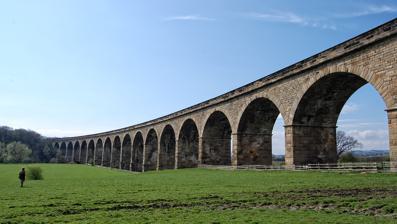
Building: Arthington Viaduct
Country: United Kingdom
Year built: 1849
Railway viaduct in North Yorkshire, England Arthington Viaduct Arthington Viaduct , listed and also known as the Wharfedale Viaduct , carries the Harrogate Line across the Wharfe valley between Arthington in West Yorkshire and Castley in North Yorkshire , England. It is a Grade II listed structure. The viaduct was built, between 1845 and 1849, in a curve some 500 yards (460 m) in length, with 21 semi-circular arches on high piers . Construction was supervised by Chief Engineer of the Leeds and Thirsk Railway Thomas Grainger , who built the line from Leeds to Stockton-on-Tees via Harrogate and Thirsk . The foundation stone was laid on 31 March 1846 by Henry Cowper Marshall, Chairman of Leeds and Thirsk Railway Company and the line opened on 10 July 1849 when the nearby Bramhope Tunnel , another key component of the line, was complete. In excess of  50,000 tons of stone were used in its construction. Dimensions Span of arch: 60 feet (18 m) Rise of arch: 21 feet (6.4 m) Greatest height: 90 feet (27 m) Lowest height: 60 feet (18 m) Length of viaduct: 1,510 feet (460 m) Width of roadway: 30 feet (9.1 m) See also Listed buildings in Arthington Listed buildings in Castley References Wikimedia Commons has media related to Arthington Viaduct .